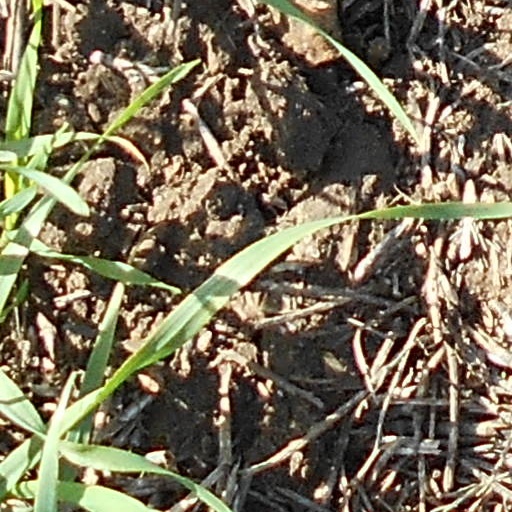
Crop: wheat